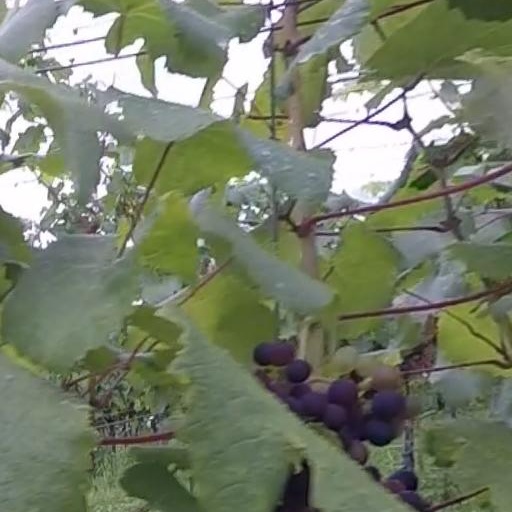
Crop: grape